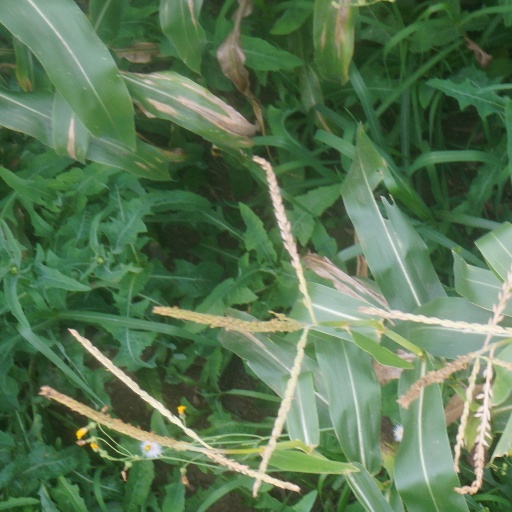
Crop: maize; corn